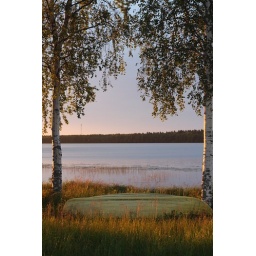
I just liked the symmetry of the trees and boat in this view.